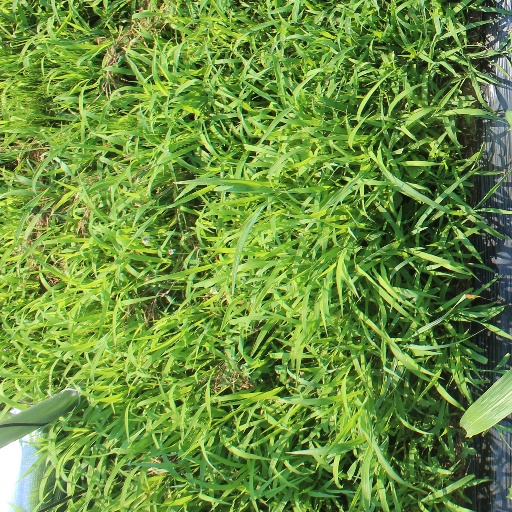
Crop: sorghum